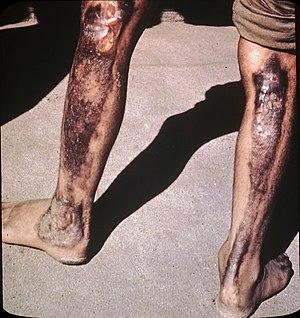
Brûlure par radiation (émises par la ""bombe A"", bombe atomique utilisée à Hiroshima)
Une explosion atomique ou explosion nucléaire est le résultat de l'explosion d'une bombe atomique. La première explosion nucléaire provoquée par l'homme a eu lieu aux États-Unis le 16 juillet 1945 au Trinity Test Site près d'Alamogordo.